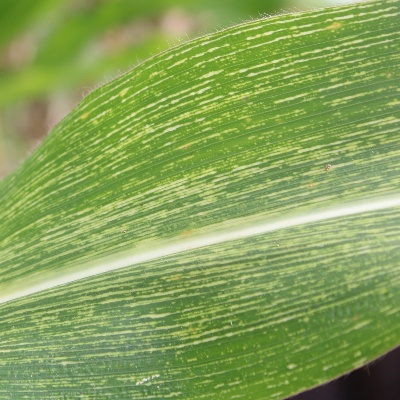
Crop: Maize
Condition: streak virus